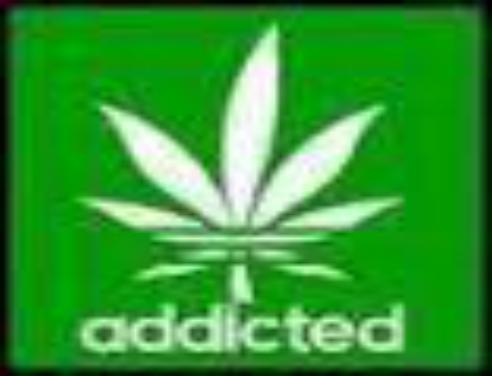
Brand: Addicted
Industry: Clothes